Underplayed

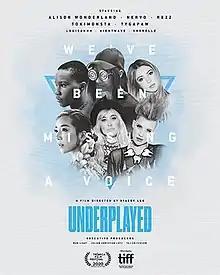
Film poster

Underplayed is a 2020 Canadian documentary film, directed by Stacey Lee. The film profiles various women in electronic music, centring in large part on their struggles to be taken as seriously as male counterparts during the 2019 music festival season due to continued gender inequality in the music business.